Manx Regiment

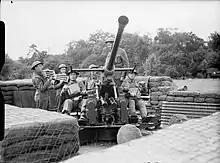
Bofors gun emplacement, summer, 1940.

In February 1939 the existing AA defences came under the control of a new Anti-Aircraft Command. In June, as the international situation worsened, a partial mobilisation of the TA was begun in a process known as 'couverture', whereby each AA unit did a month's tour of duty in rotation to man selected AA gun and searchlight positions. On 24 August, ahead of the declaration of war, AA Command was fully mobilised and moved to its war stations, with LAA units distributed to defend Vulnerable Points (VPs) such as factories, docks and airfields. During this mobilisation the regiment formed a third battery, numbered 129, on 26 August. 15th (IoM) LAA Regiment sailed to Liverpool to take up air defence of the River Mersey and war was declared on 3 September.